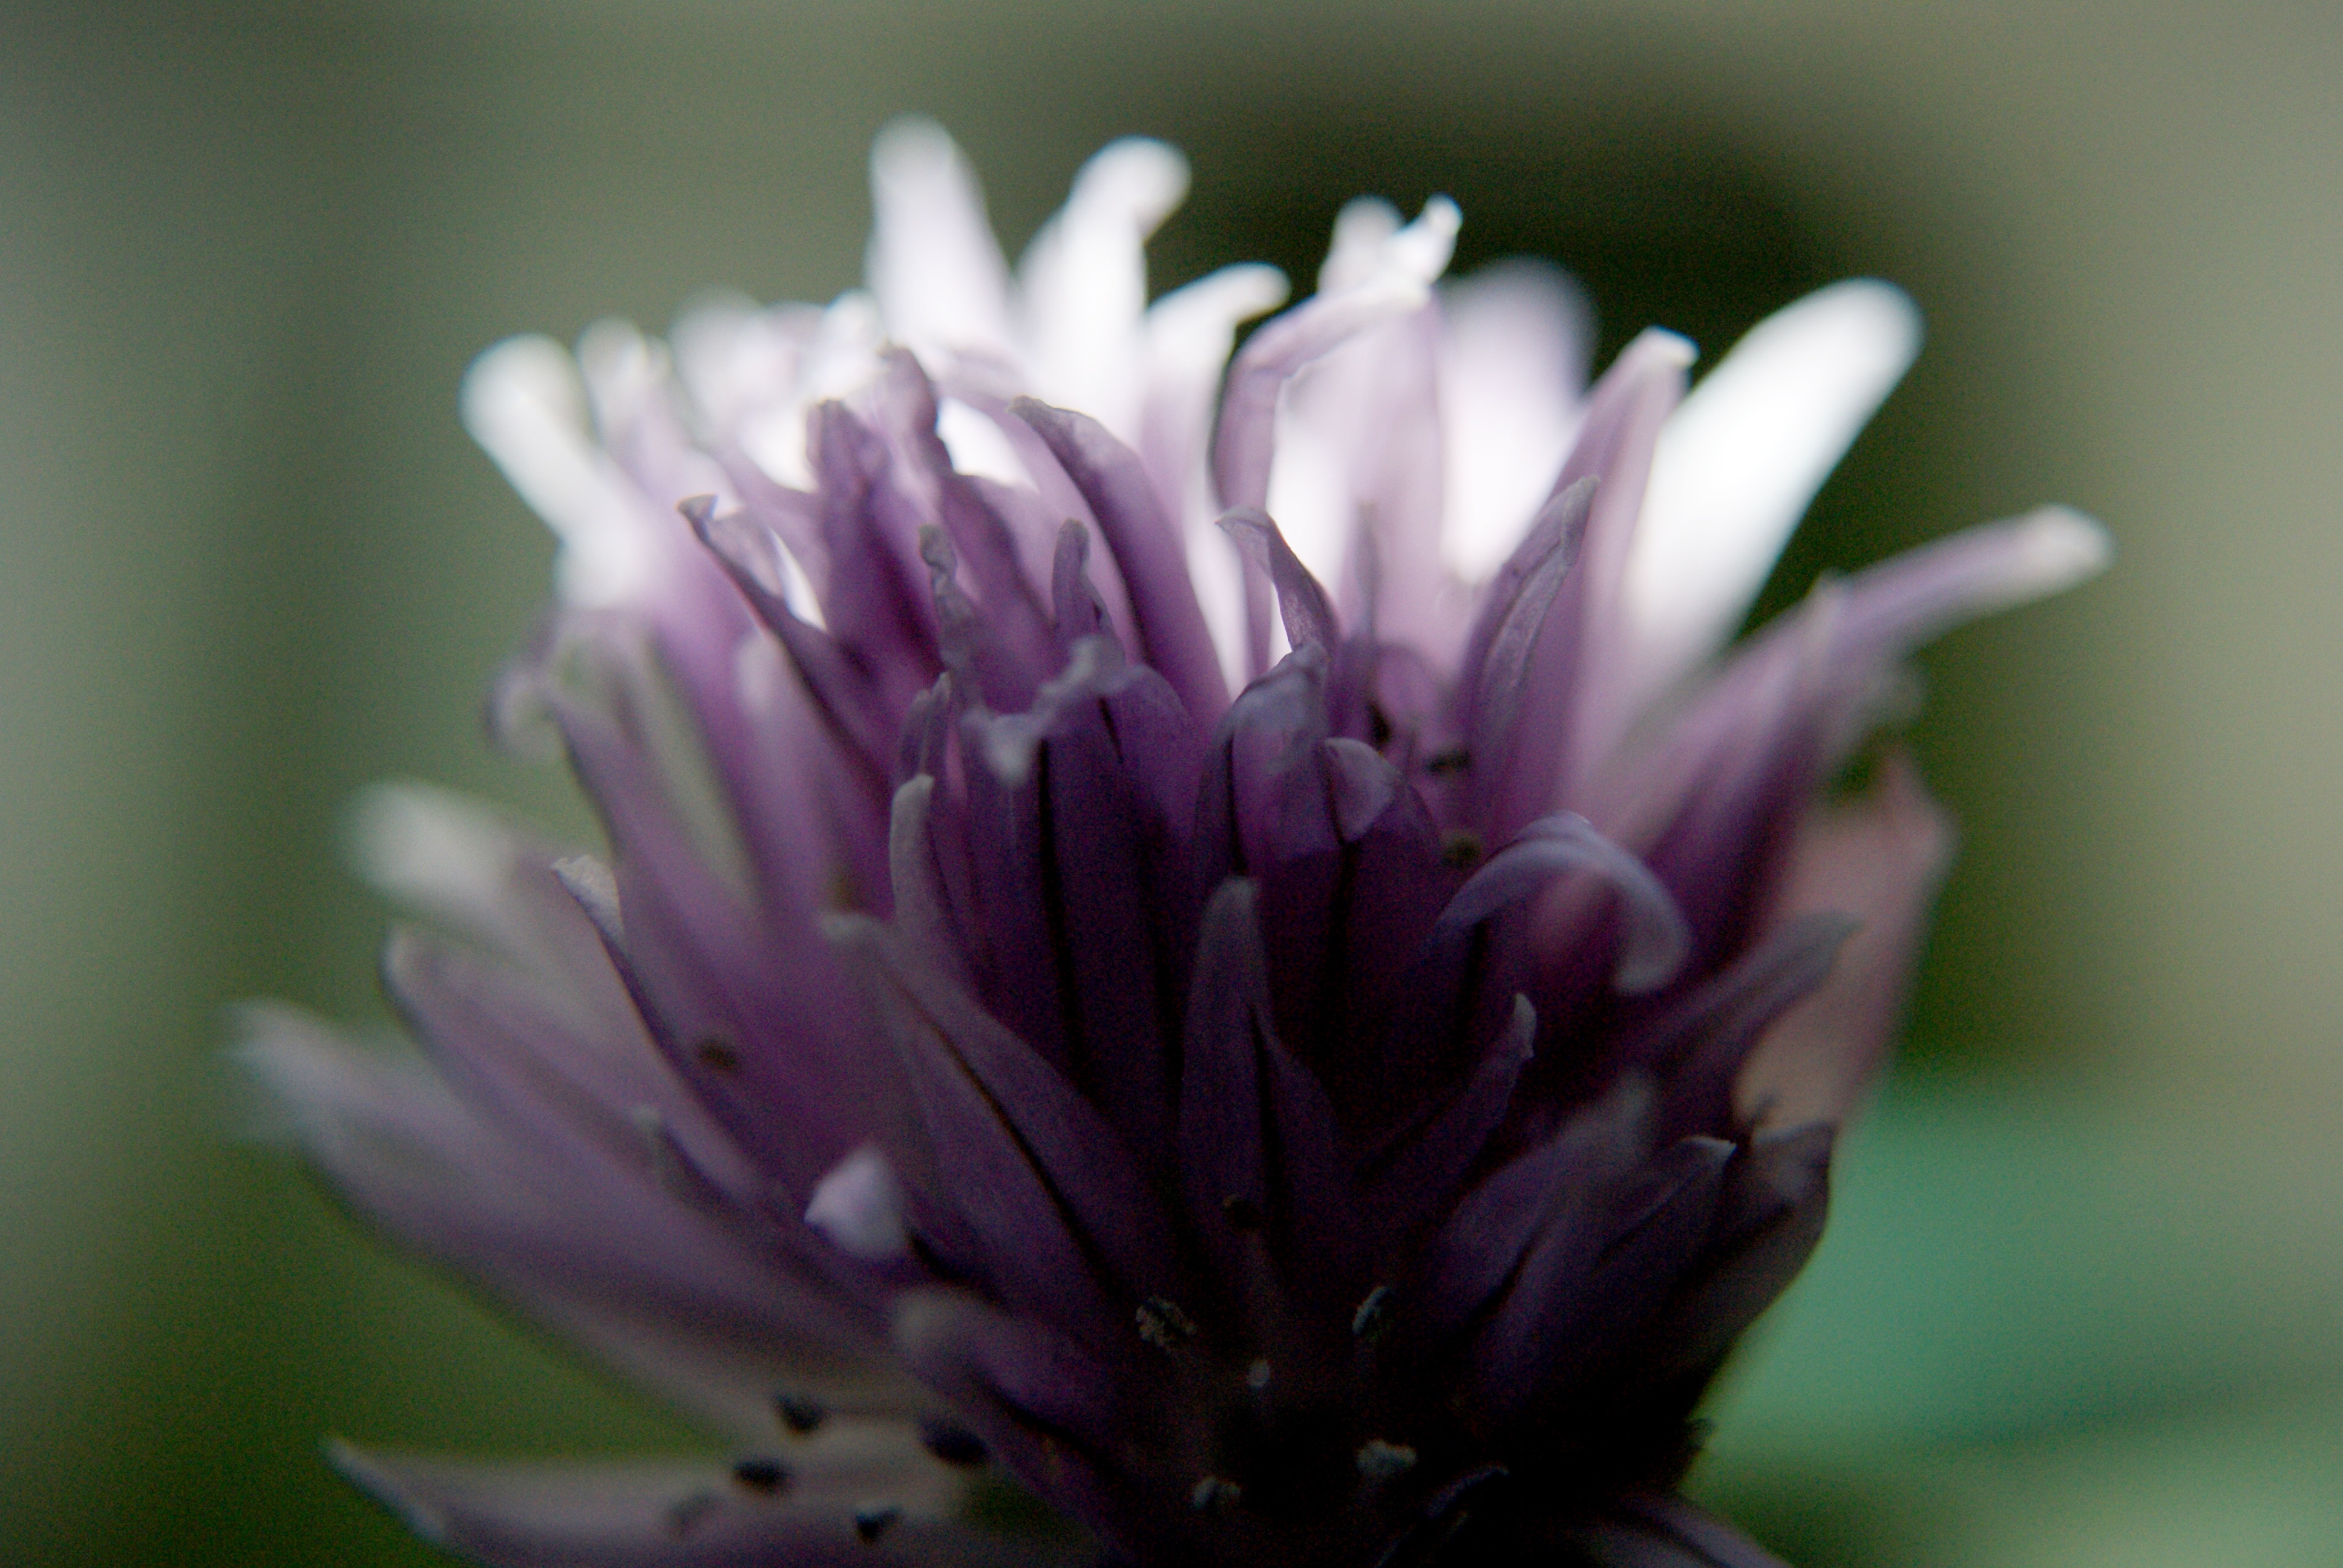
nature, blossom, light, plant, photography, flower, purple, petal, summer, produce, botany, garden, flora, wildflower, close up, petals, flowering, macro photography, blossomed, flowering plant, daisy family, plant stem, land plant, fine grass